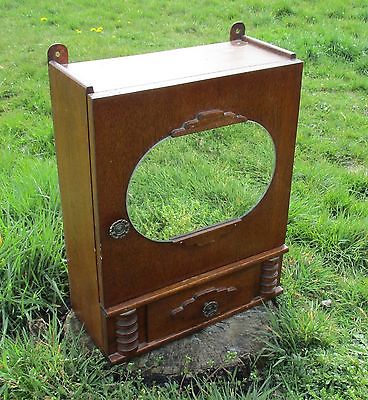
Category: cabinet